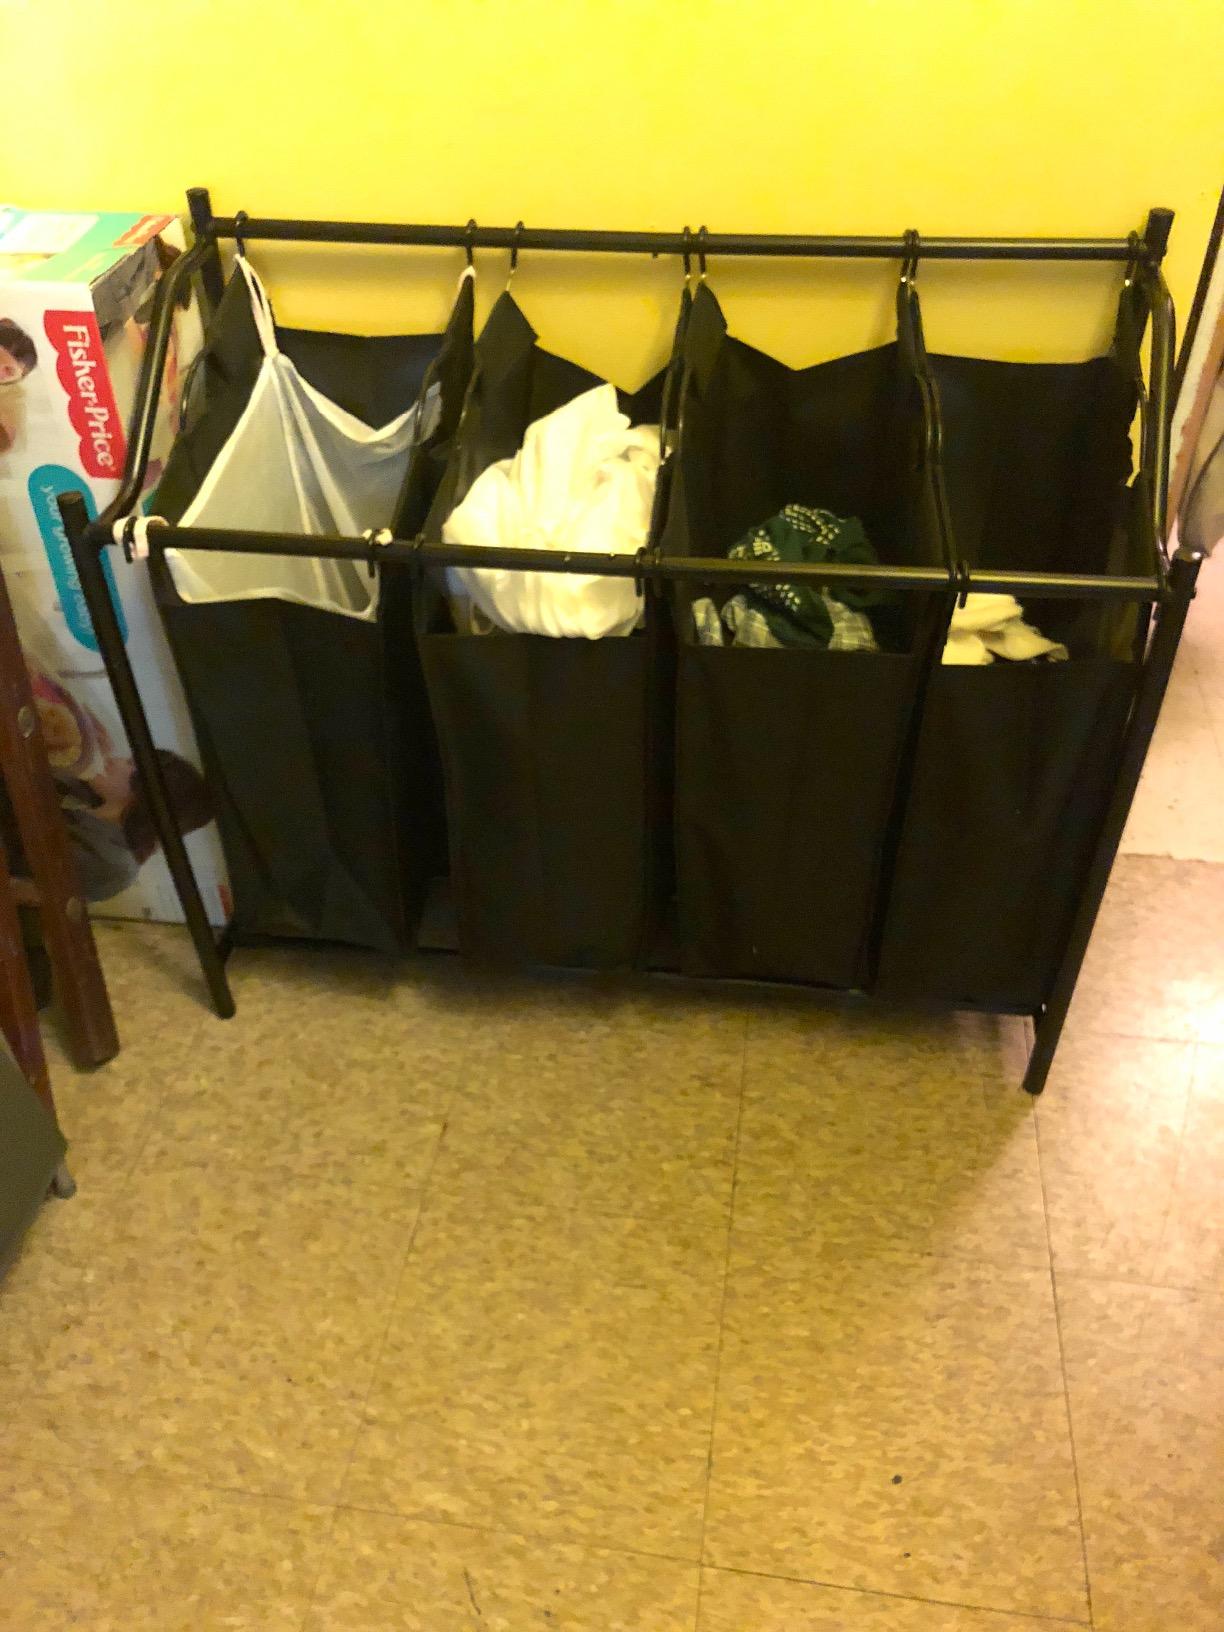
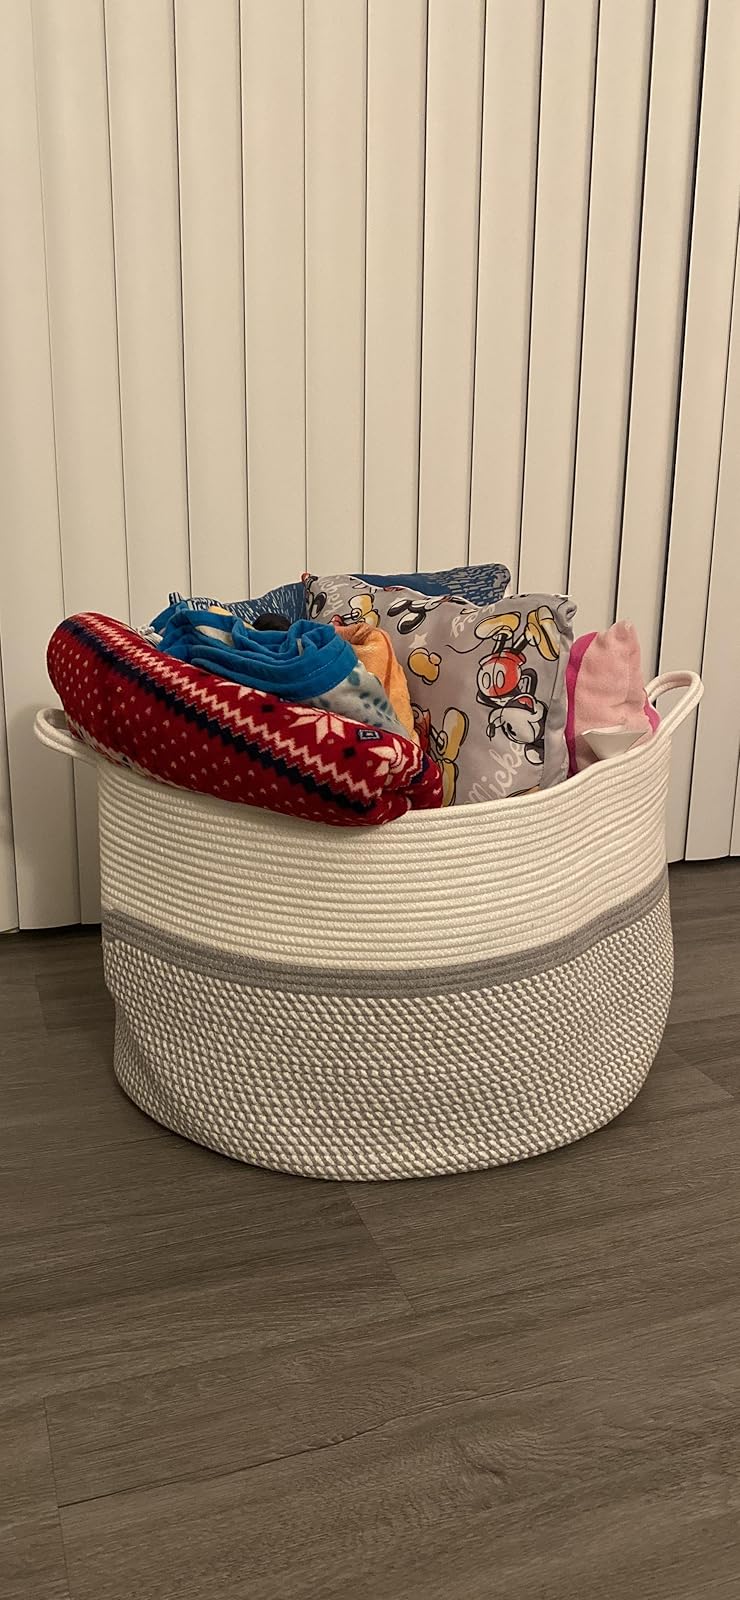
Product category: items_hamper
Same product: no